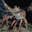
Label: lobster